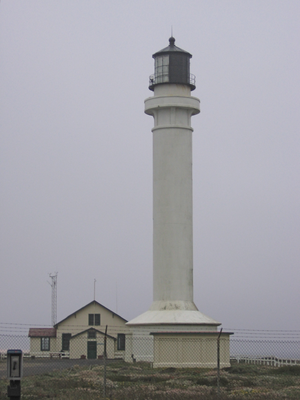
Point Arena est une petite municipalité côtière du comté de Mendocino, en Californie. Avec ses 449 habitants selon le recensement de 2010, c'est l'une des localités incorporées les moins peuplées de l'état. La ville est une destination touristique estivale.